CNH Industrial

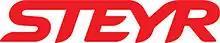
Steyr logo

Steyr is an Austrian manufacturer of tractors for the agricultural, forestry and municipal sectors.